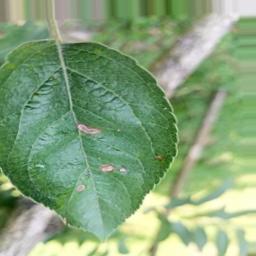
Label: Alternaria